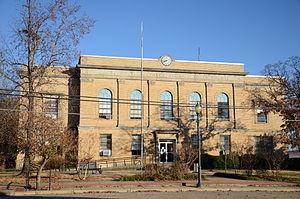
La ville de Booneville est le siège de comté de Logan, dans l'Arkansas, aux États-Unis d'Amérique.